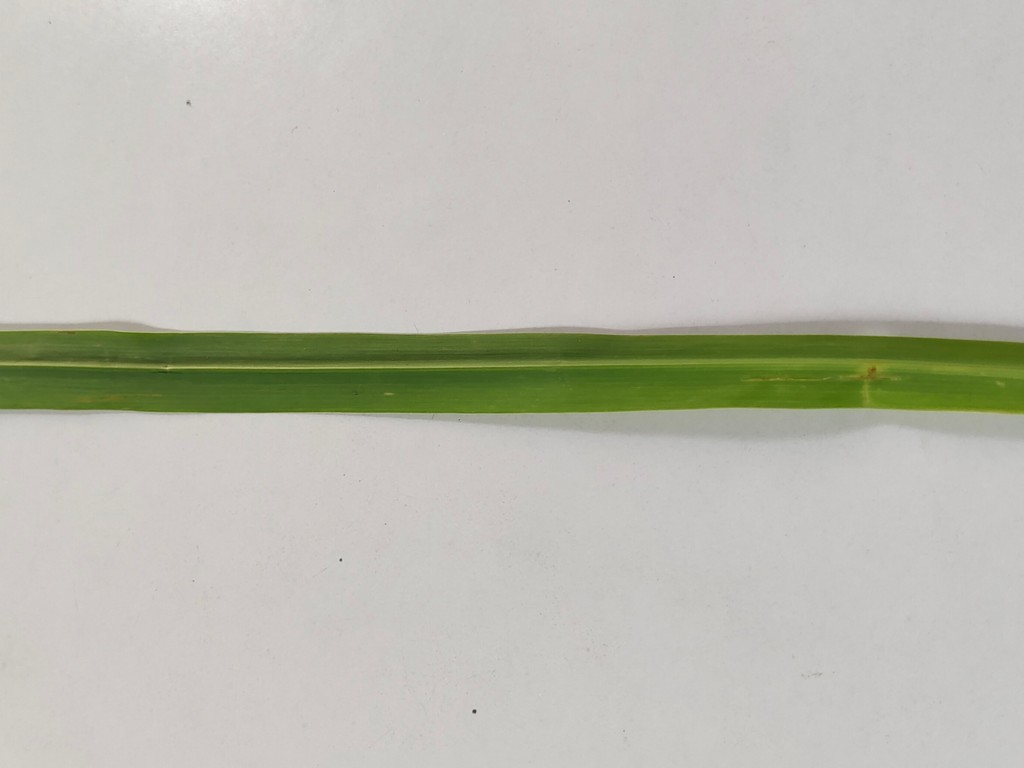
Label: Unhealthy